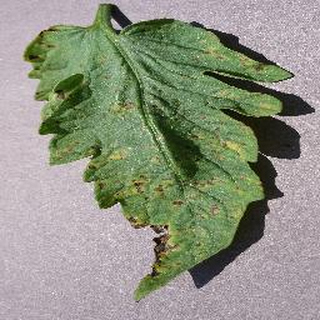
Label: tomato_septoria_leaf_spot